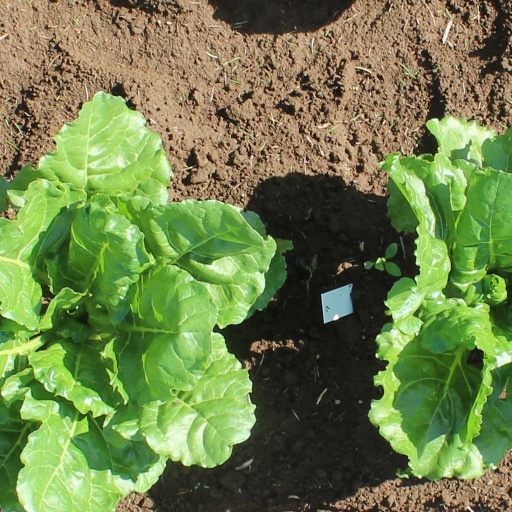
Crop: sugar beet